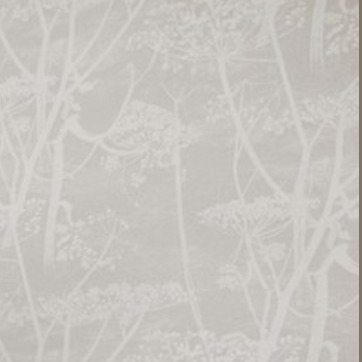
Material: wallpaper